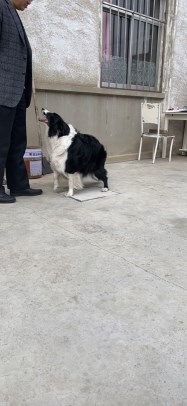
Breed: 2594-n000109-Border_collie